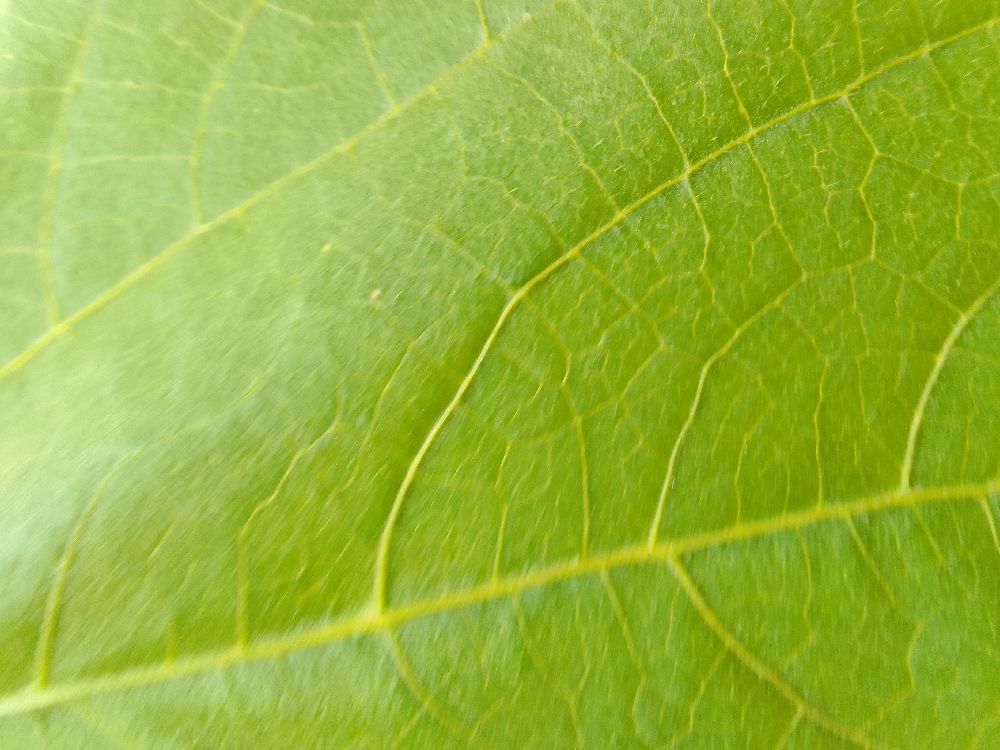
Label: healthy